Yellow Palace

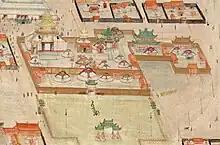
Bird's eye view drawing of the Yellow Palace complex, by Jugder (1913)

The layout consisted of a main gate towards the south in front of a large central square. Behind it was a secondary gate that led to the first enclosure where a number of large yurts were located. This was followed by the main enclosure in which the gilded three-storied Maidar Temple stood to the west, dating to 1833. To the east of it was the smaller gilded Abtai Khan ger Temple from 1585, and another eight-sided temple. A number of yurts were also located in this main enclosure. Two residential palaces were located further to the east. Located to the back of the Yellow Palace towards the northwest was the large Bat Tsagaan Temple, constructed in 1654.